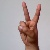
The image shows a hand gesture representing the letter 'V' in Indian Sign Language.